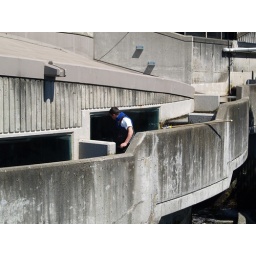
Cleaning the windows from the aquarium to the fish ladder. It amused the kids looking out from the inside, and me looking in from the outside ;-)